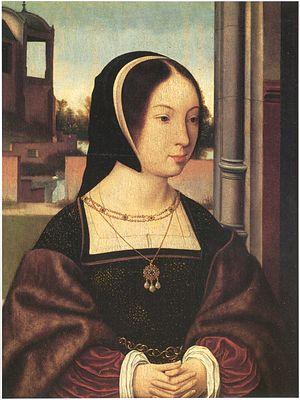
"Le décolleté est une encolure très large de certains vêtements, qui laisse dénudée une partie de la gorge et des épaules à partir de celle-ci, ainsi que du haut de la poitrine, de manière plus ou moins prononcée. Le haut du dos peut aussi être révélé. Les décolletés sont courants sur les robes, notamment les tenues de soirée, et se présentent également sur d'autres types de vêtements. Le décolleté désigne également la partie du corps ainsi montrée ; il est ainsi courant de parler d'un ""beau décolleté"".